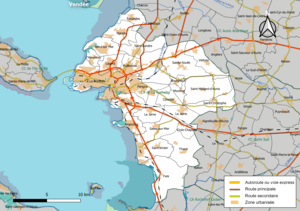
Carte géographique de la Communauté d'agglomération de La Rochelle, département de la Charente-Maritime, France. Composition au 1er janvier 2019.
La Communauté d'agglomération de La Rochelle est une communauté d'agglomération française, située dans le département de la Charente-Maritime et la région Nouvelle-Aquitaine.